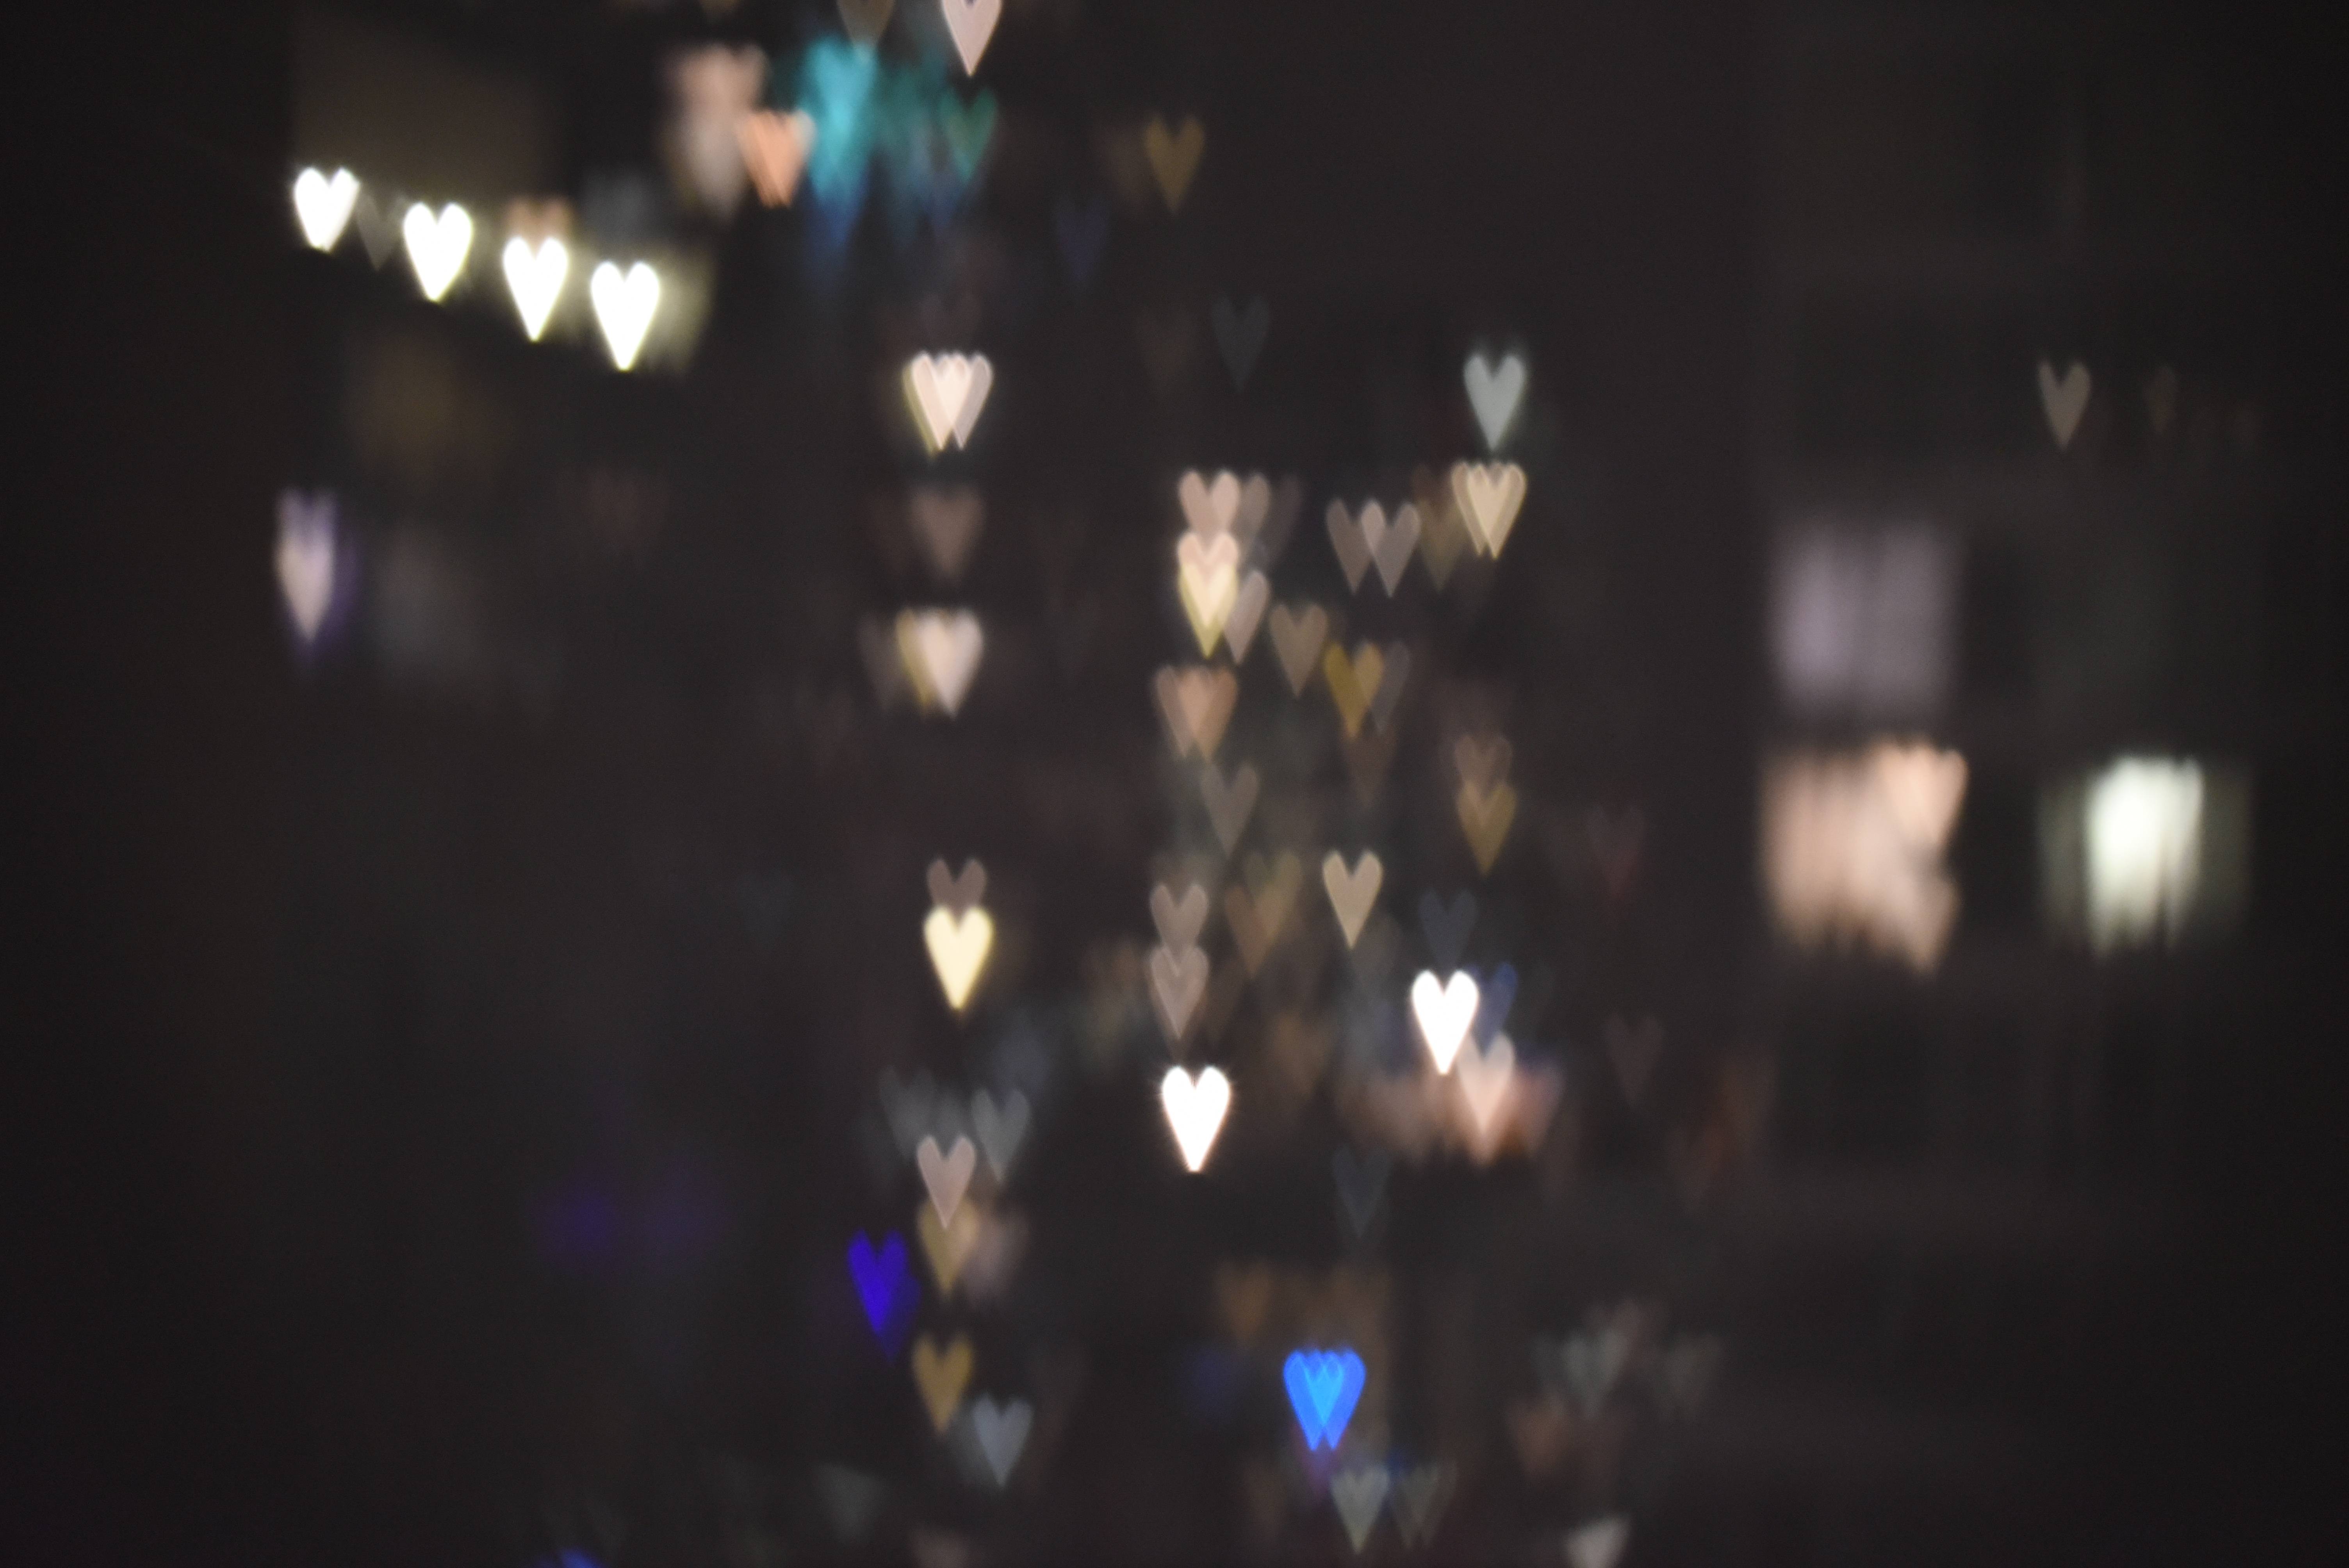
light, night, darkness, lighting, christmas decoration, christmas lights